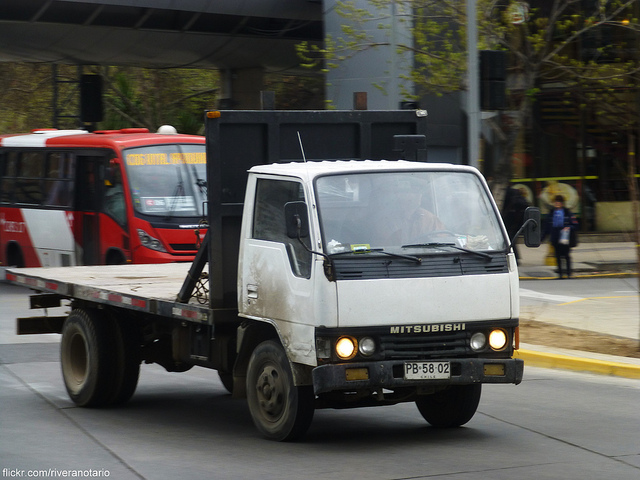
a white truck is driving down the street

A flatbed truck driving on the city street.

The white truck has a long bed in the back

A truck with a large flat bed is going down the street.

A flat bed truck is driving down a street.